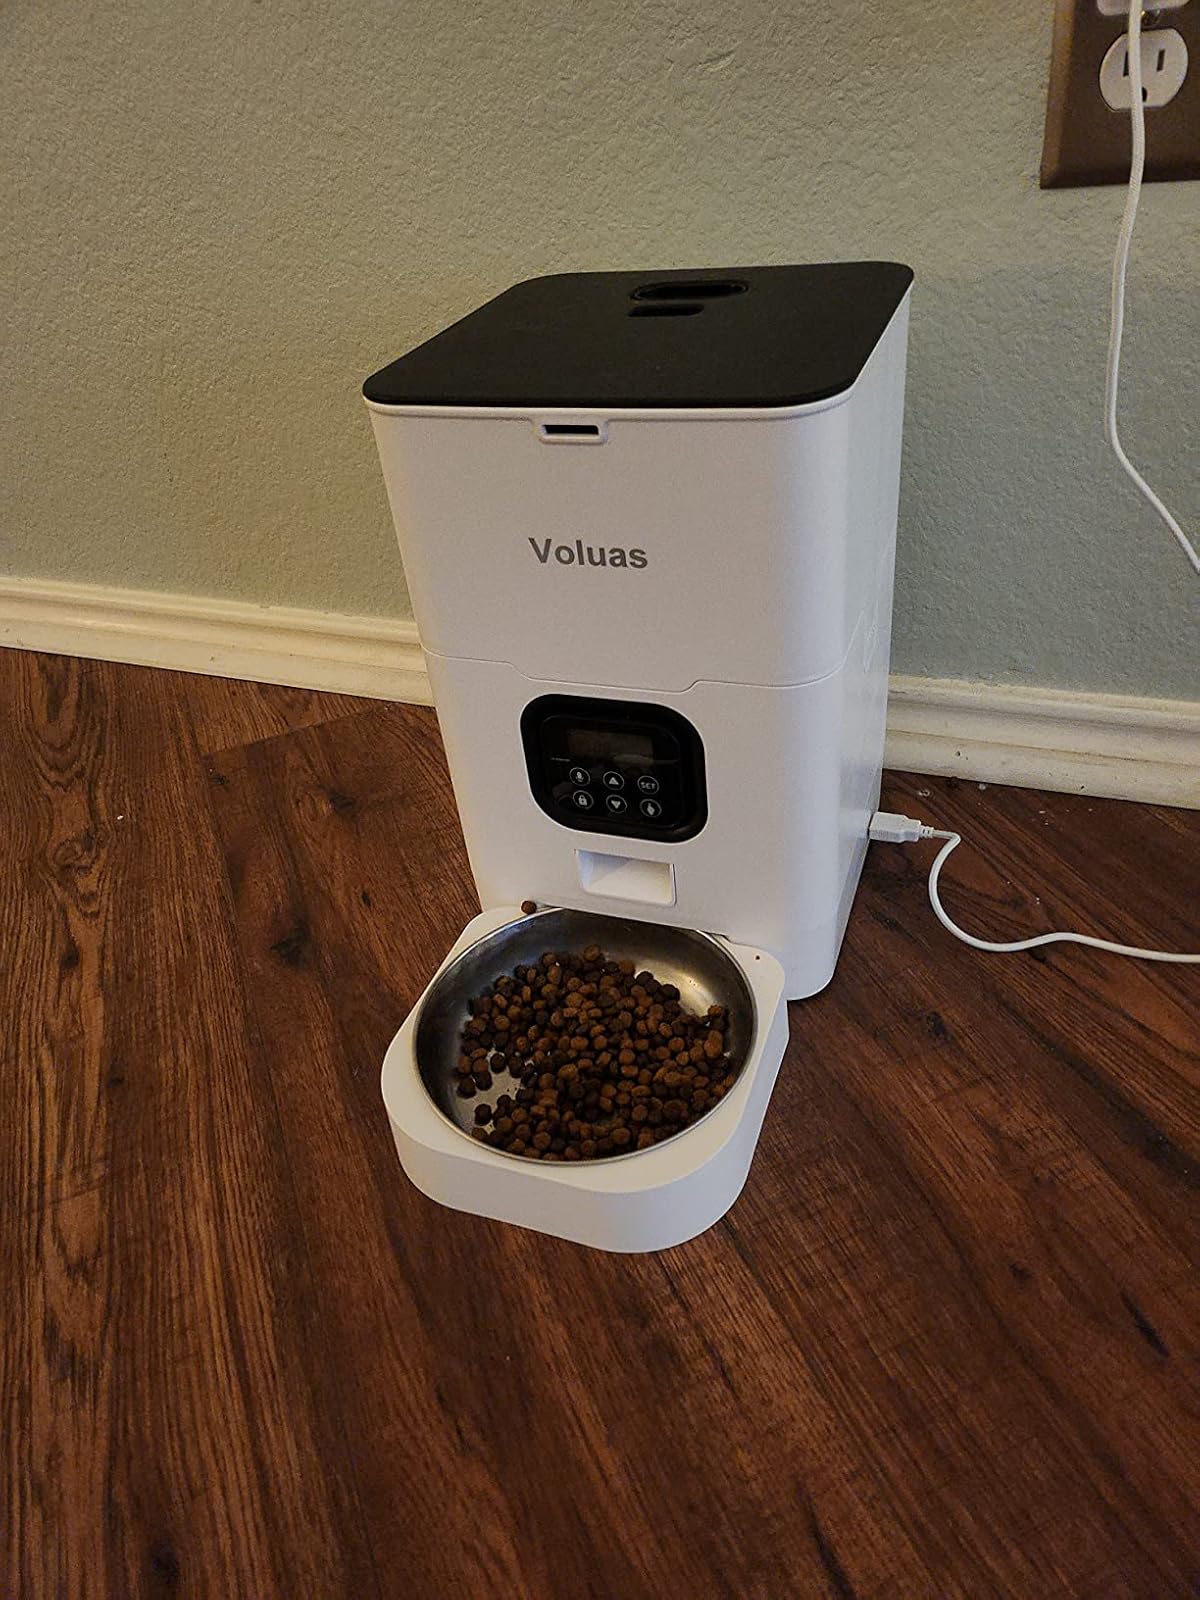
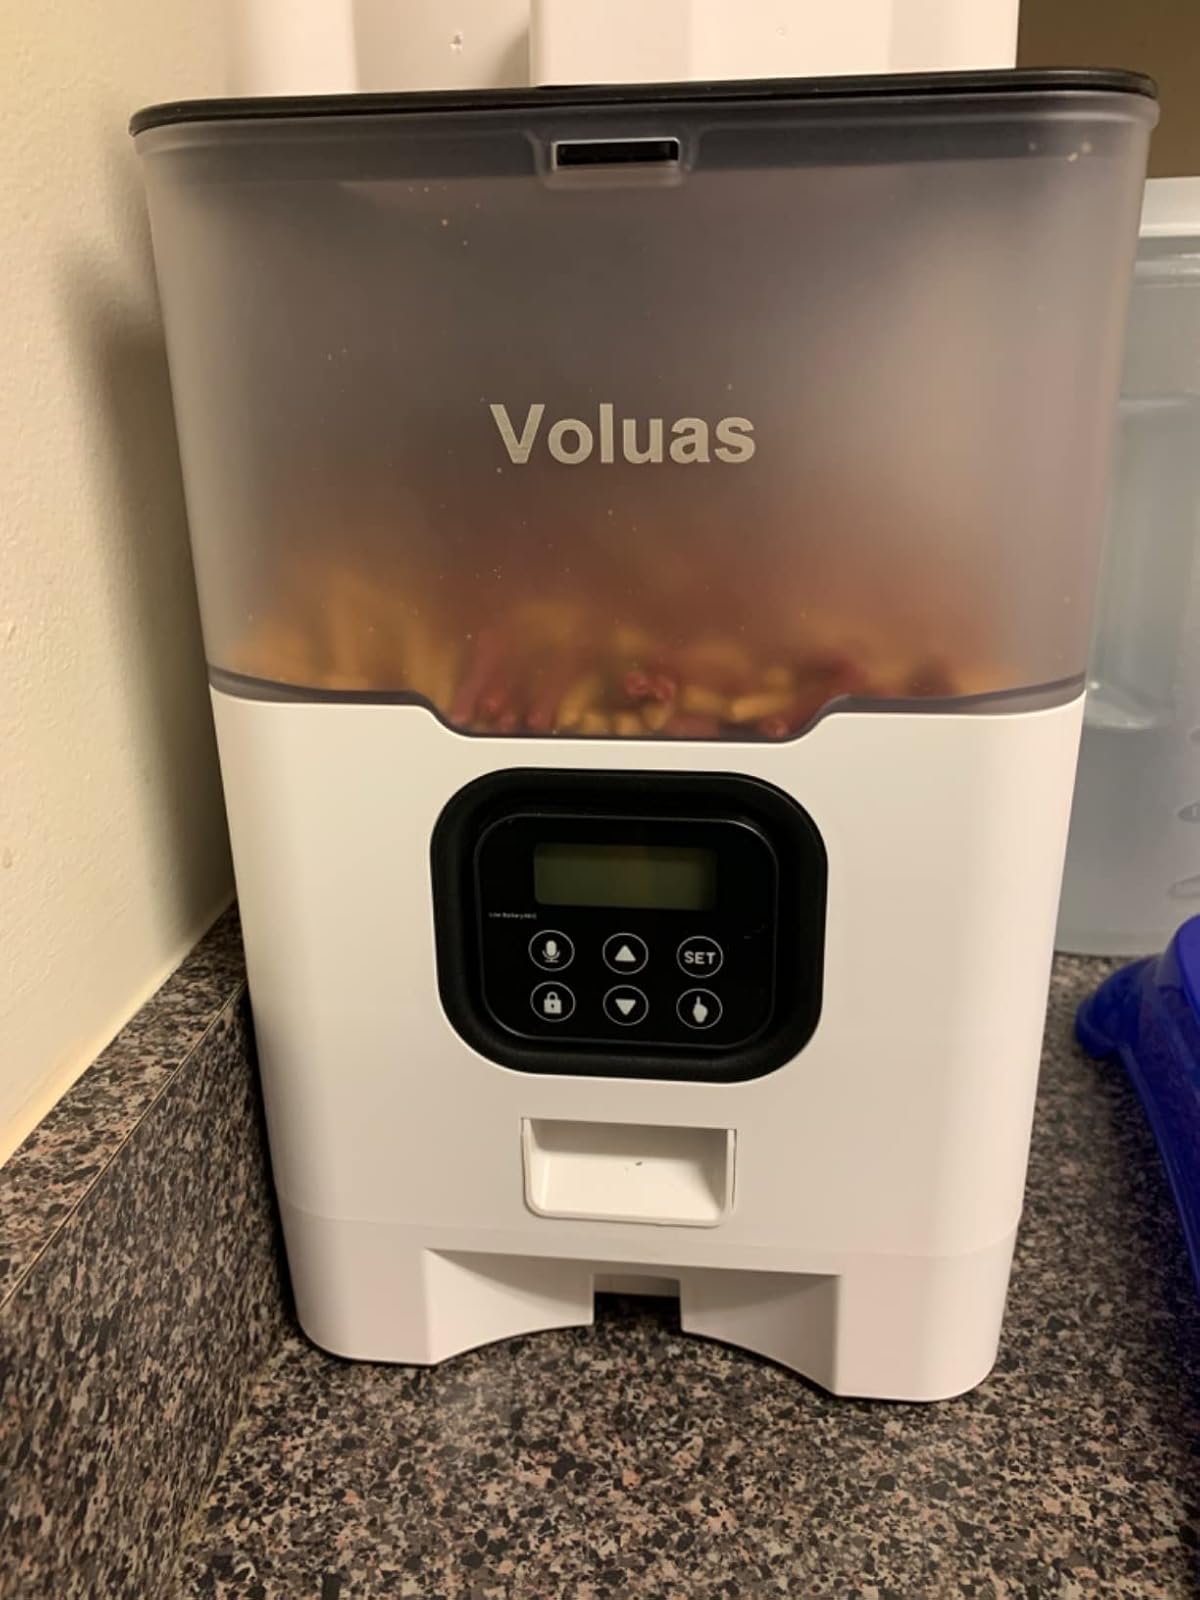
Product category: items_feeder
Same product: no